Radosław Sikorski

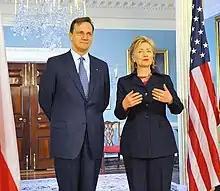
Sikorski and Secretary of State Hillary Clinton in 2009

In 2005, Sikorski returned to Poland and was elected senator from his home town of Bydgoszcz with 76,370 votes. He joined Prime Minister Marcinkiewicz's government as Minister of National Defence on 31 October. During his time in MoD, he moved Warsaw Pact-era files to the Institute of National Remembrance, declassified Warsaw Pact maps which demonstrated Soviet plans to use nuclear weapons in an offensive war against NATO and cancelled the military pension of Helena Wolińska-Brus, a Stalin-era prosecutor who sentenced the anti-communist Polish resistance general August Emil "Nil" Fieldorf to death. He introduced electronic auctions in procurement for defence equipment, saving the ministry a great amount of money. He announced the tender to buy a fleet of new jets for government transportation. He declassified a file of an operation codenamed "Szpak" (starling) by the Military Information Services (Wojskowe Służby Informacyjne, WSI) which documented their operations against him containing transcripts of the bugging of his home and telephone as well as hostile articles in the media inspired by WSI operatives.